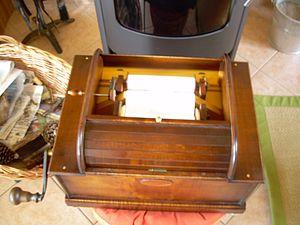
Orgue de barbarie Chanterue
L'orgue de Barbarie portatif a été créé en 1890.